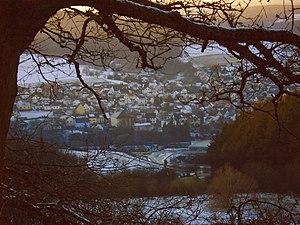
Niederwörresbach est une municipalité allemande située dans le land de Rhénanie-Palatinat et l'arrondissement de Birkenfeld.